James Stanley, 7th Earl of Derby

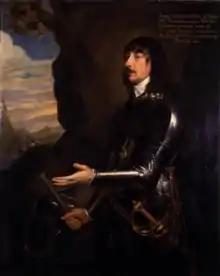
James Stanley, 7th Earl of Derby, after van Dyck, Collection of Government of Isle of Man

He took no part in the political disputes between King and Parliament and preferred country pursuits and the care of his estates to the royal court or public life. Nevertheless, when the Civil War broke out in 1642, Lord Strange devoted himself to the king's cause. With the death of his father on 29 September 1642 he succeeded as 7th Earl of Derby.